Aircraft cabin

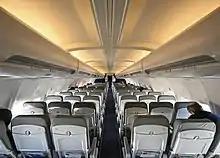
Cabin of a Boeing 737 (Economy class) with typical seating arrangement

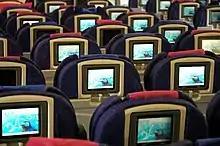
The British Airways World Traveller Cabin

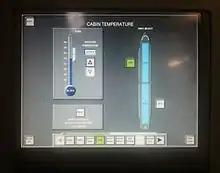
Aircraft cabin control system on board an Airbus A319

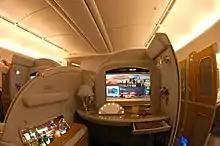
Emirates 777-200LR First Class Suite

An aircraft cabin is the section of an aircraft in which passengers travel. Most modern commercial aircraft are pressurized, as cruising altitudes are high enough such that the surrounding atmosphere is too thin for passengers and crew to breathe.